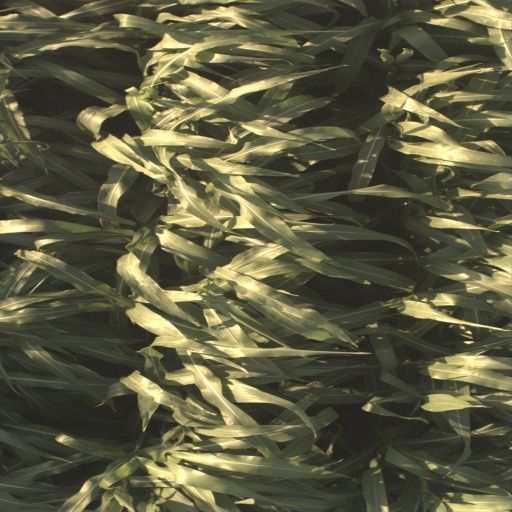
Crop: sorghum